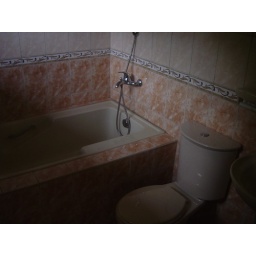
bathroom in beach house